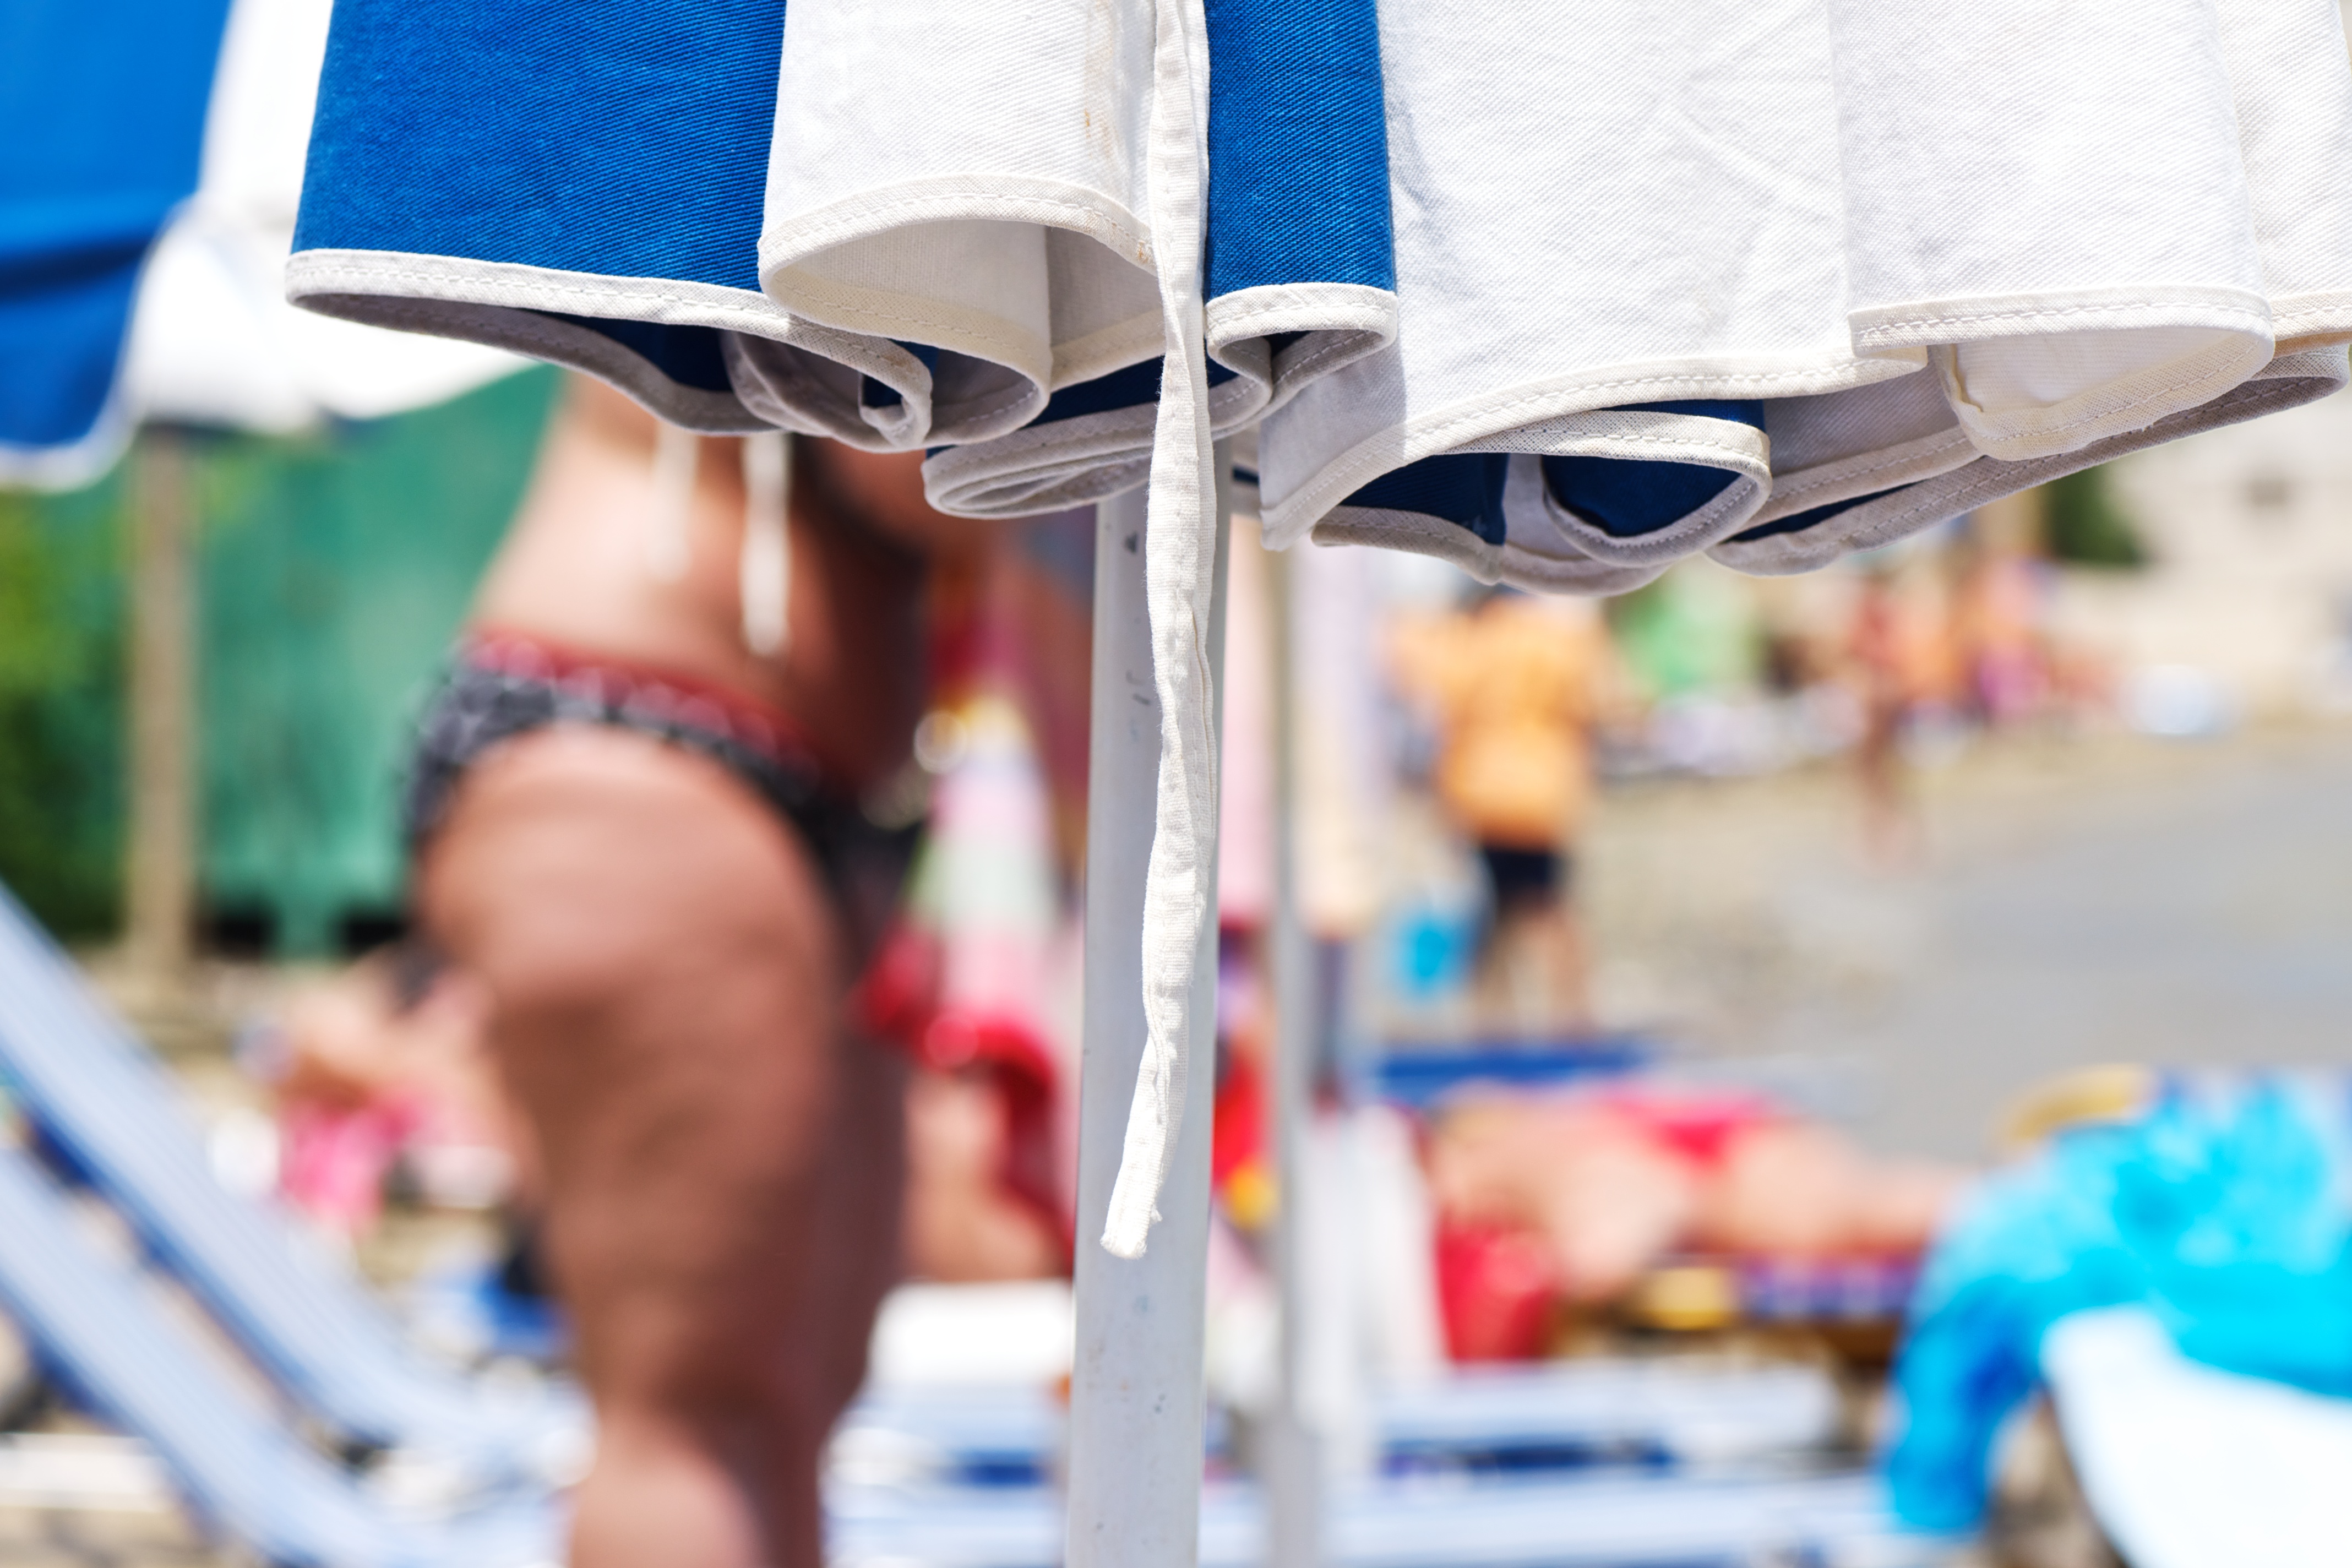
beach, color, blue, festival, colors, greece, sony, tamron, 90mm, dof, fair, 2010, zante, zakynthos, tsilivi, sunbed, endurance sports